Tommaso Ciampa

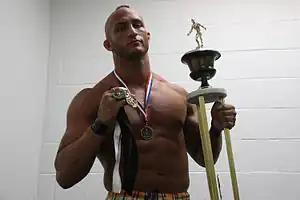
Ciampa holding the award for winning the ECWA Super 8 Tournament in 2011

In late 2007, he returned to the independent circuit. On September 29 Tommaso defeated A.J. Styles and Eddie Edwards to become the MWF Television Champion.